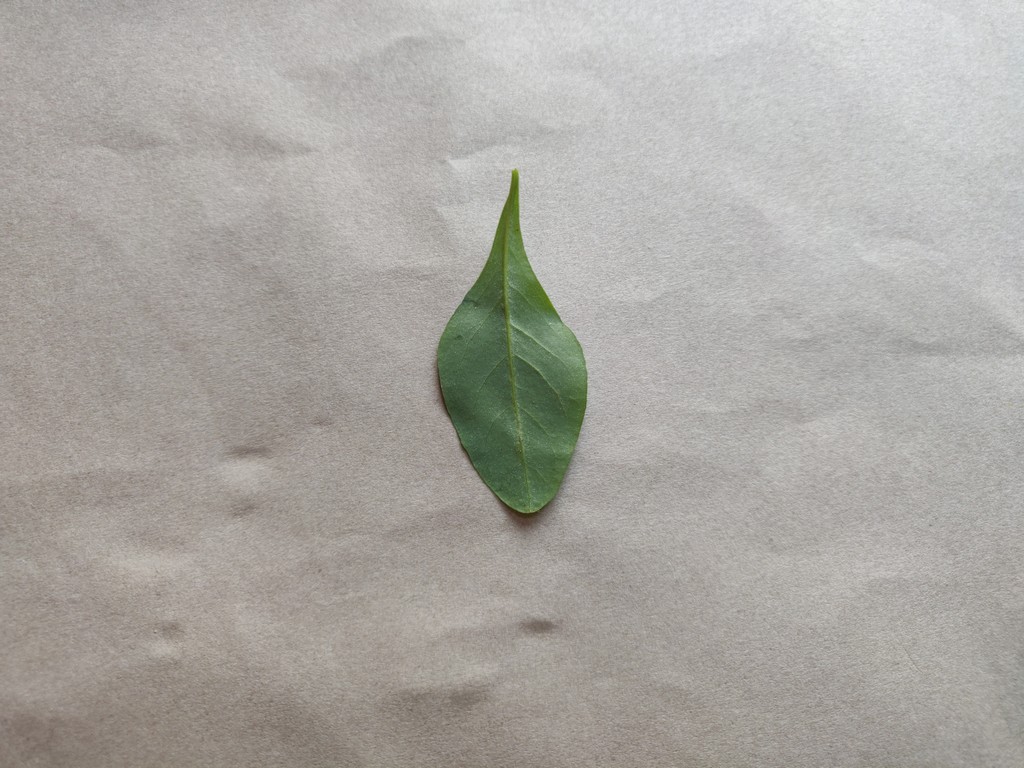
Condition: Healthy
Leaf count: single
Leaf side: back